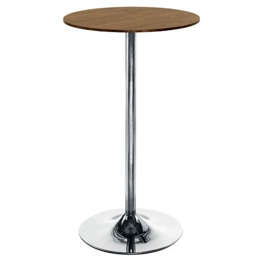
team up ... shown in walnut , also available in beech .